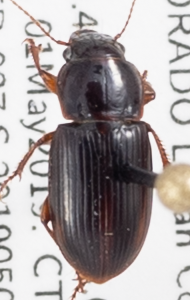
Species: Harpalus desertus
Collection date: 2019-04-17
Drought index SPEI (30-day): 0.272
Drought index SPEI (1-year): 1.22
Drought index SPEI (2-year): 0.54